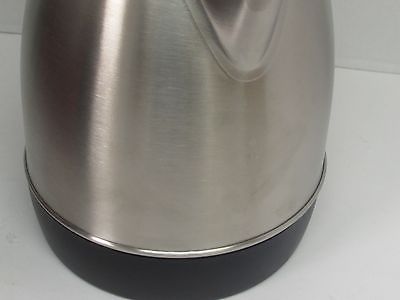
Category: kettle